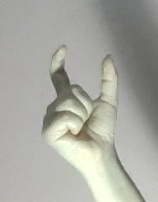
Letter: nun